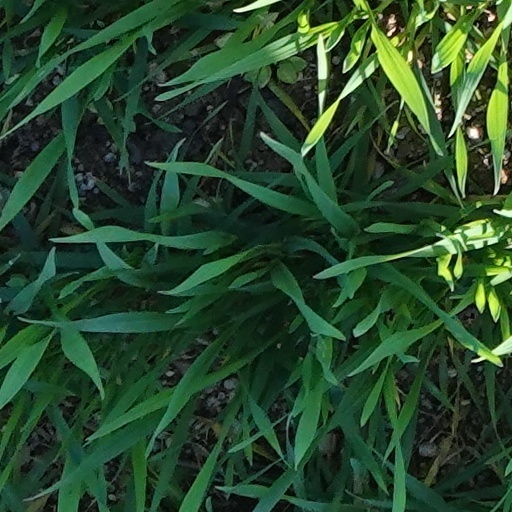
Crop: wheat